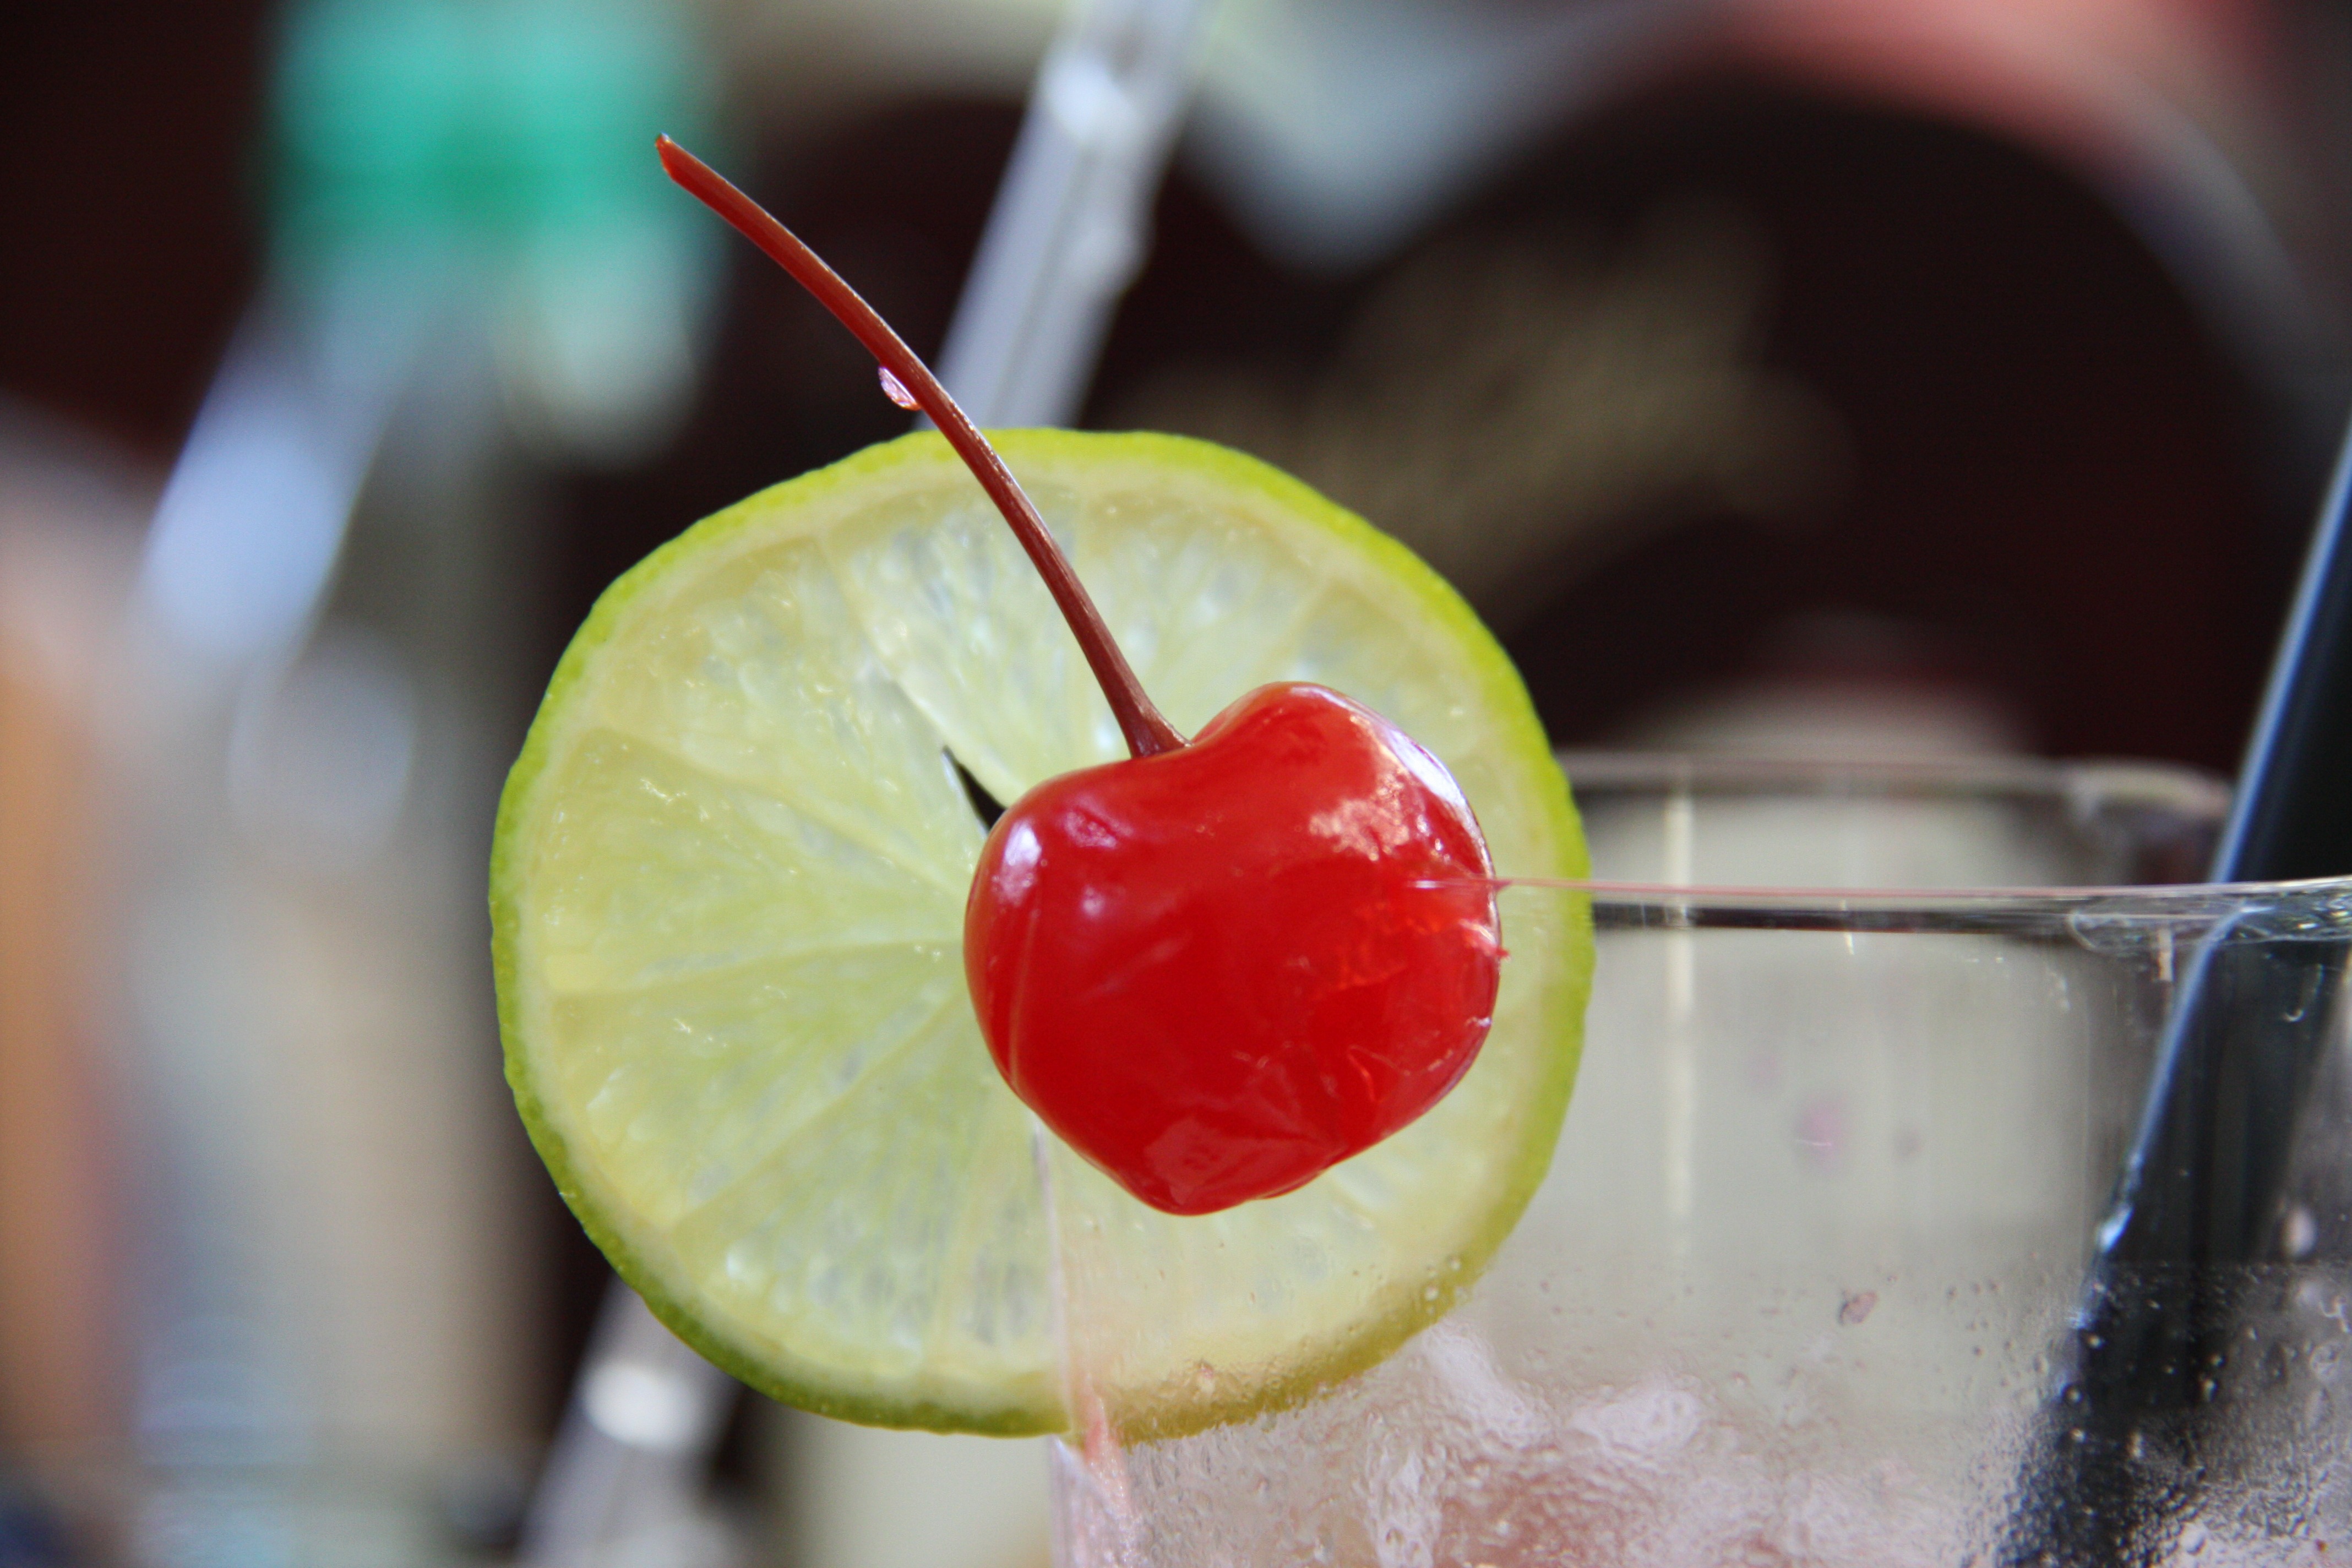
apple, plant, fruit, glass, cup, food, produce, drink, lemon, cocktail, slices, decorative, straw, fruits, drinks, decorated, liqueur, sweetness, cherry, beverages, refreshing, citrus, flowering plant, alcoholic beverage, land plant